Rapid City Christian School

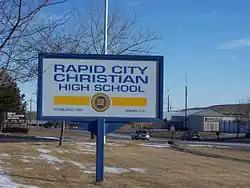
RCCS's sign at the old location on Fairmont Boulevard

Rapid City Christian School is a private Christian middle school and high school in Rapid City, South Dakota. It was founded in 1981.